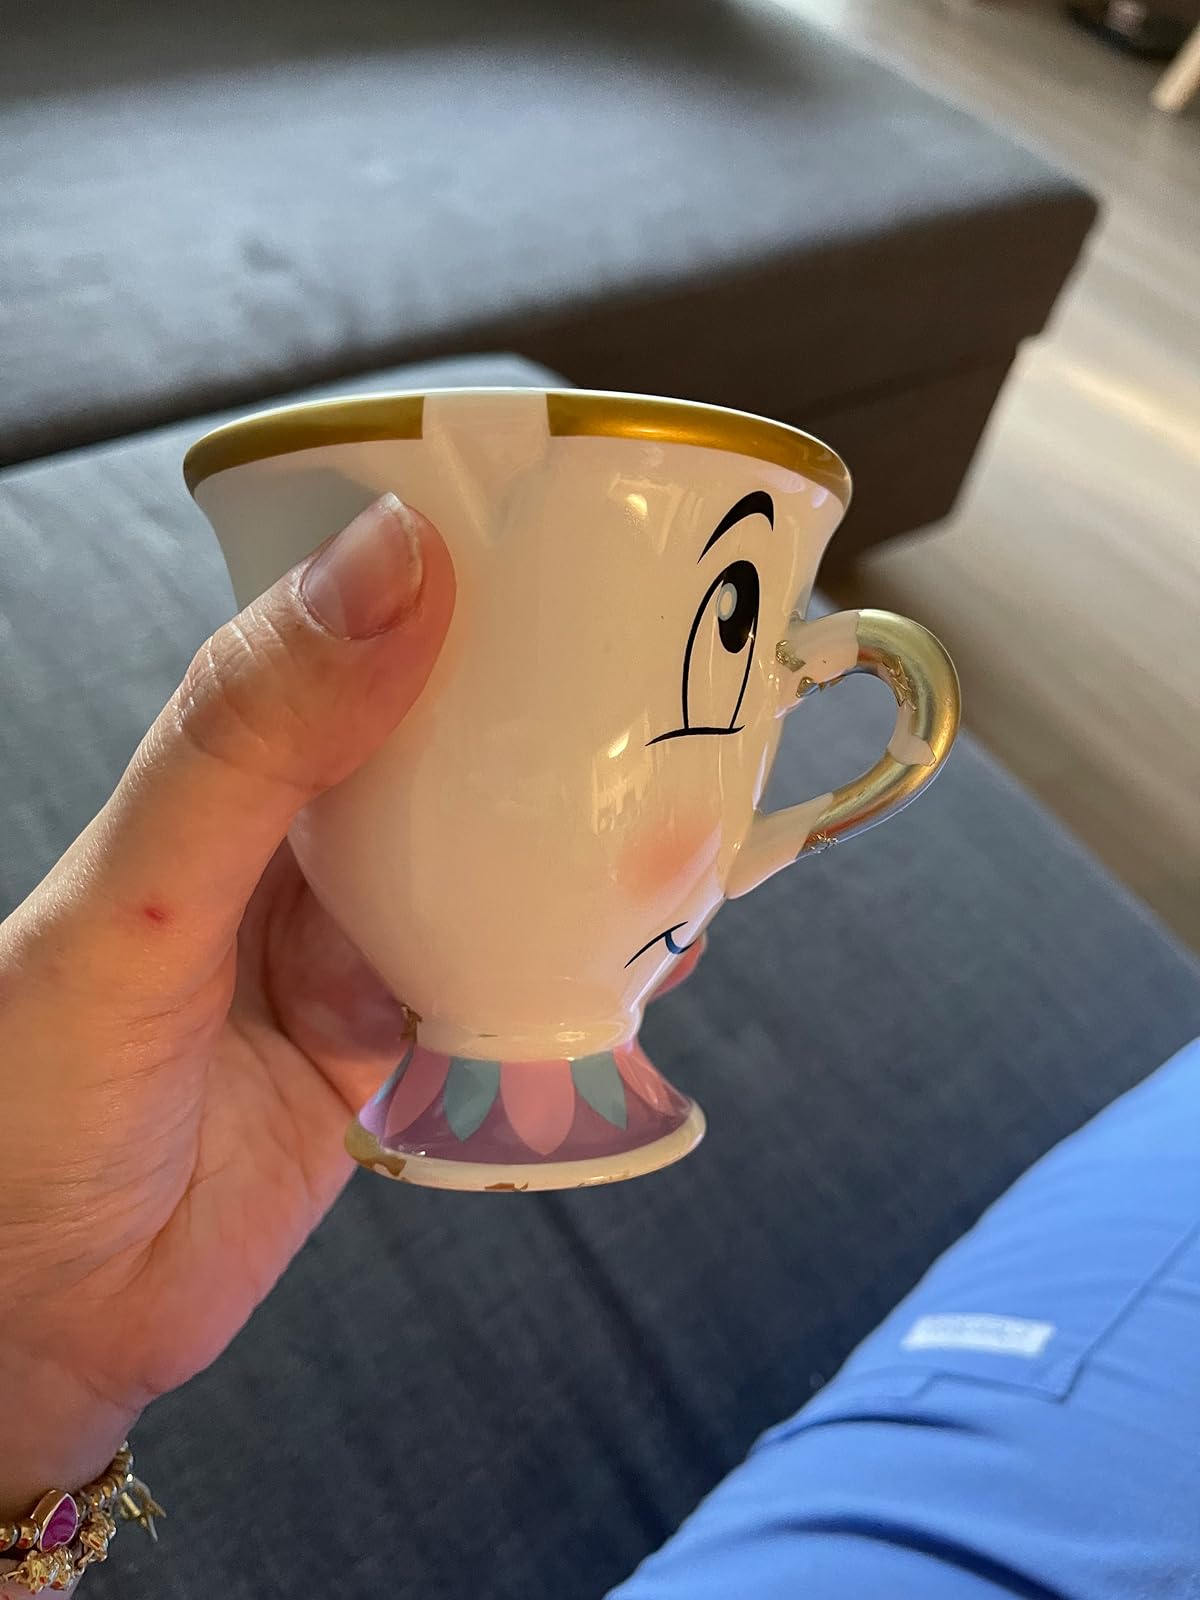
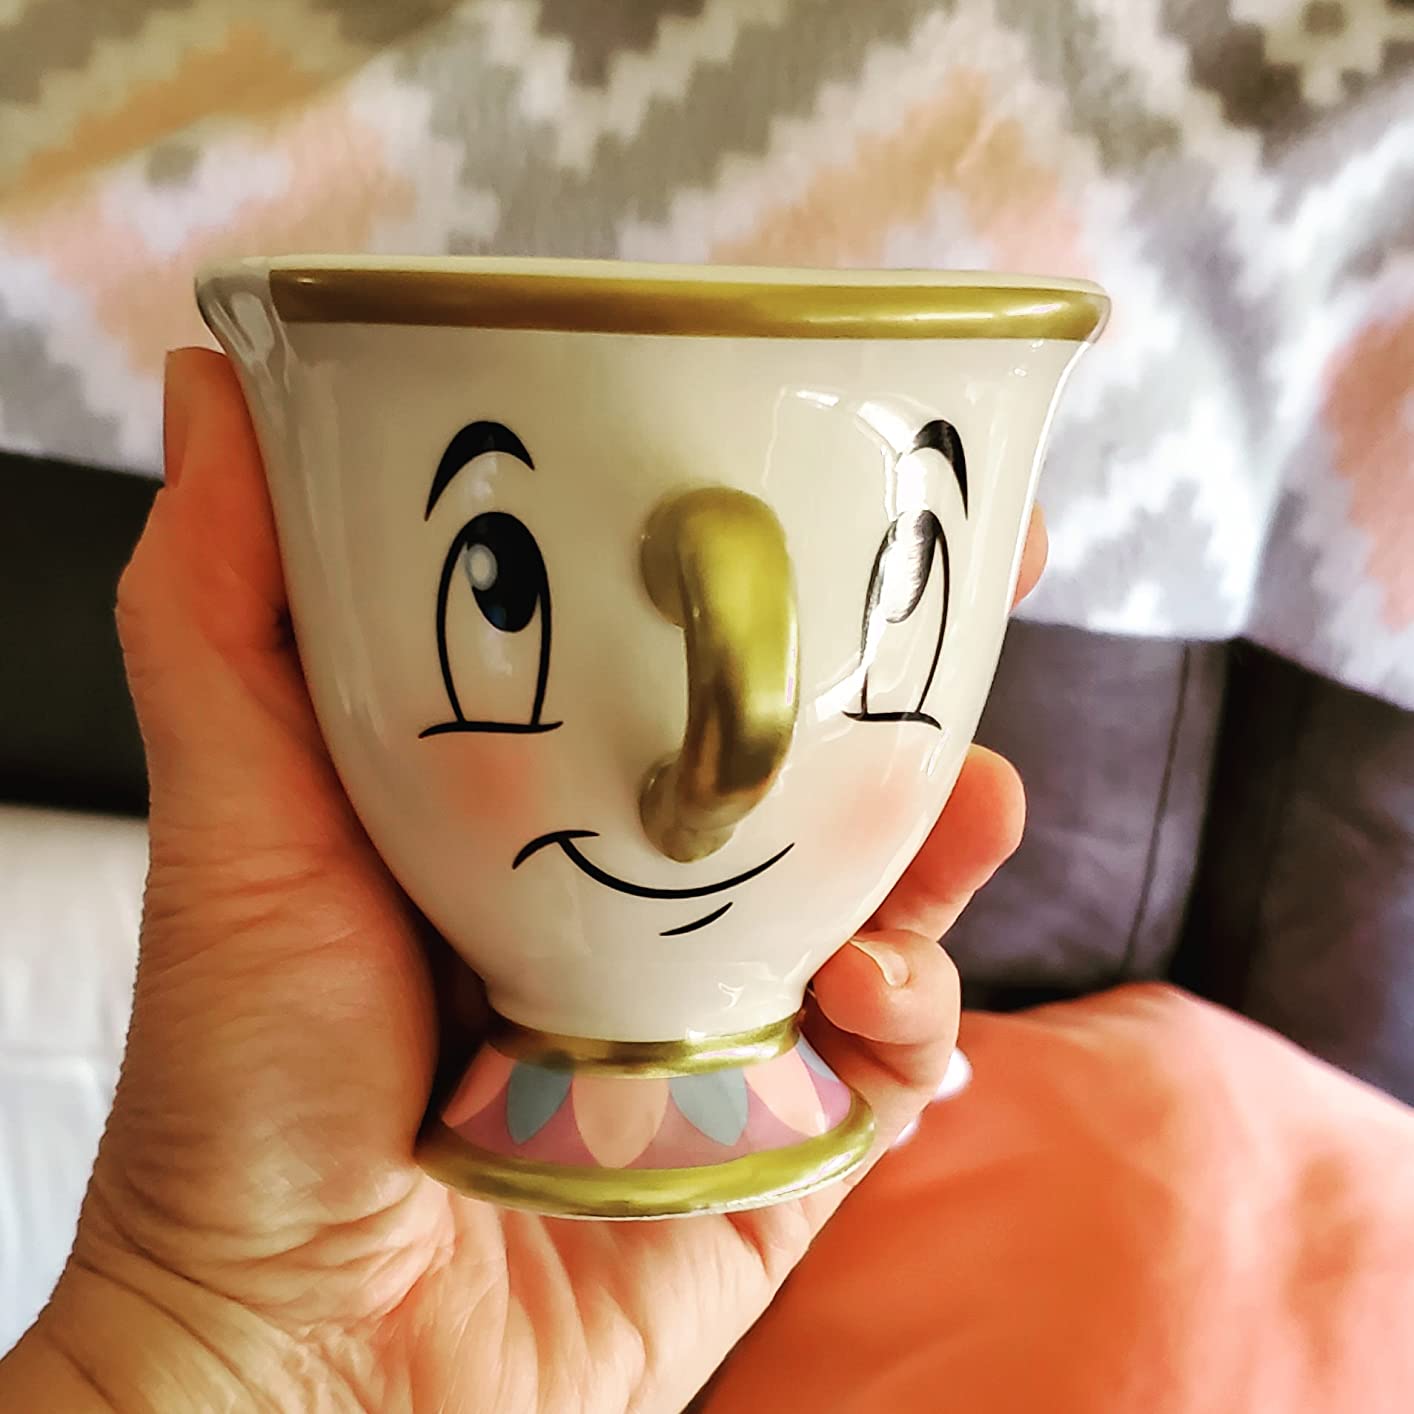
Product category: items_mug
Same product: yes